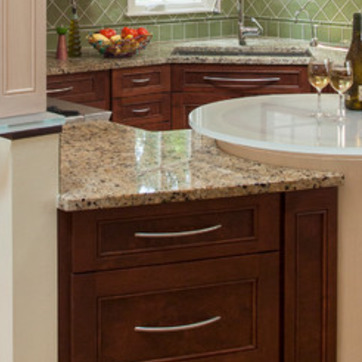
Material: polishedstone